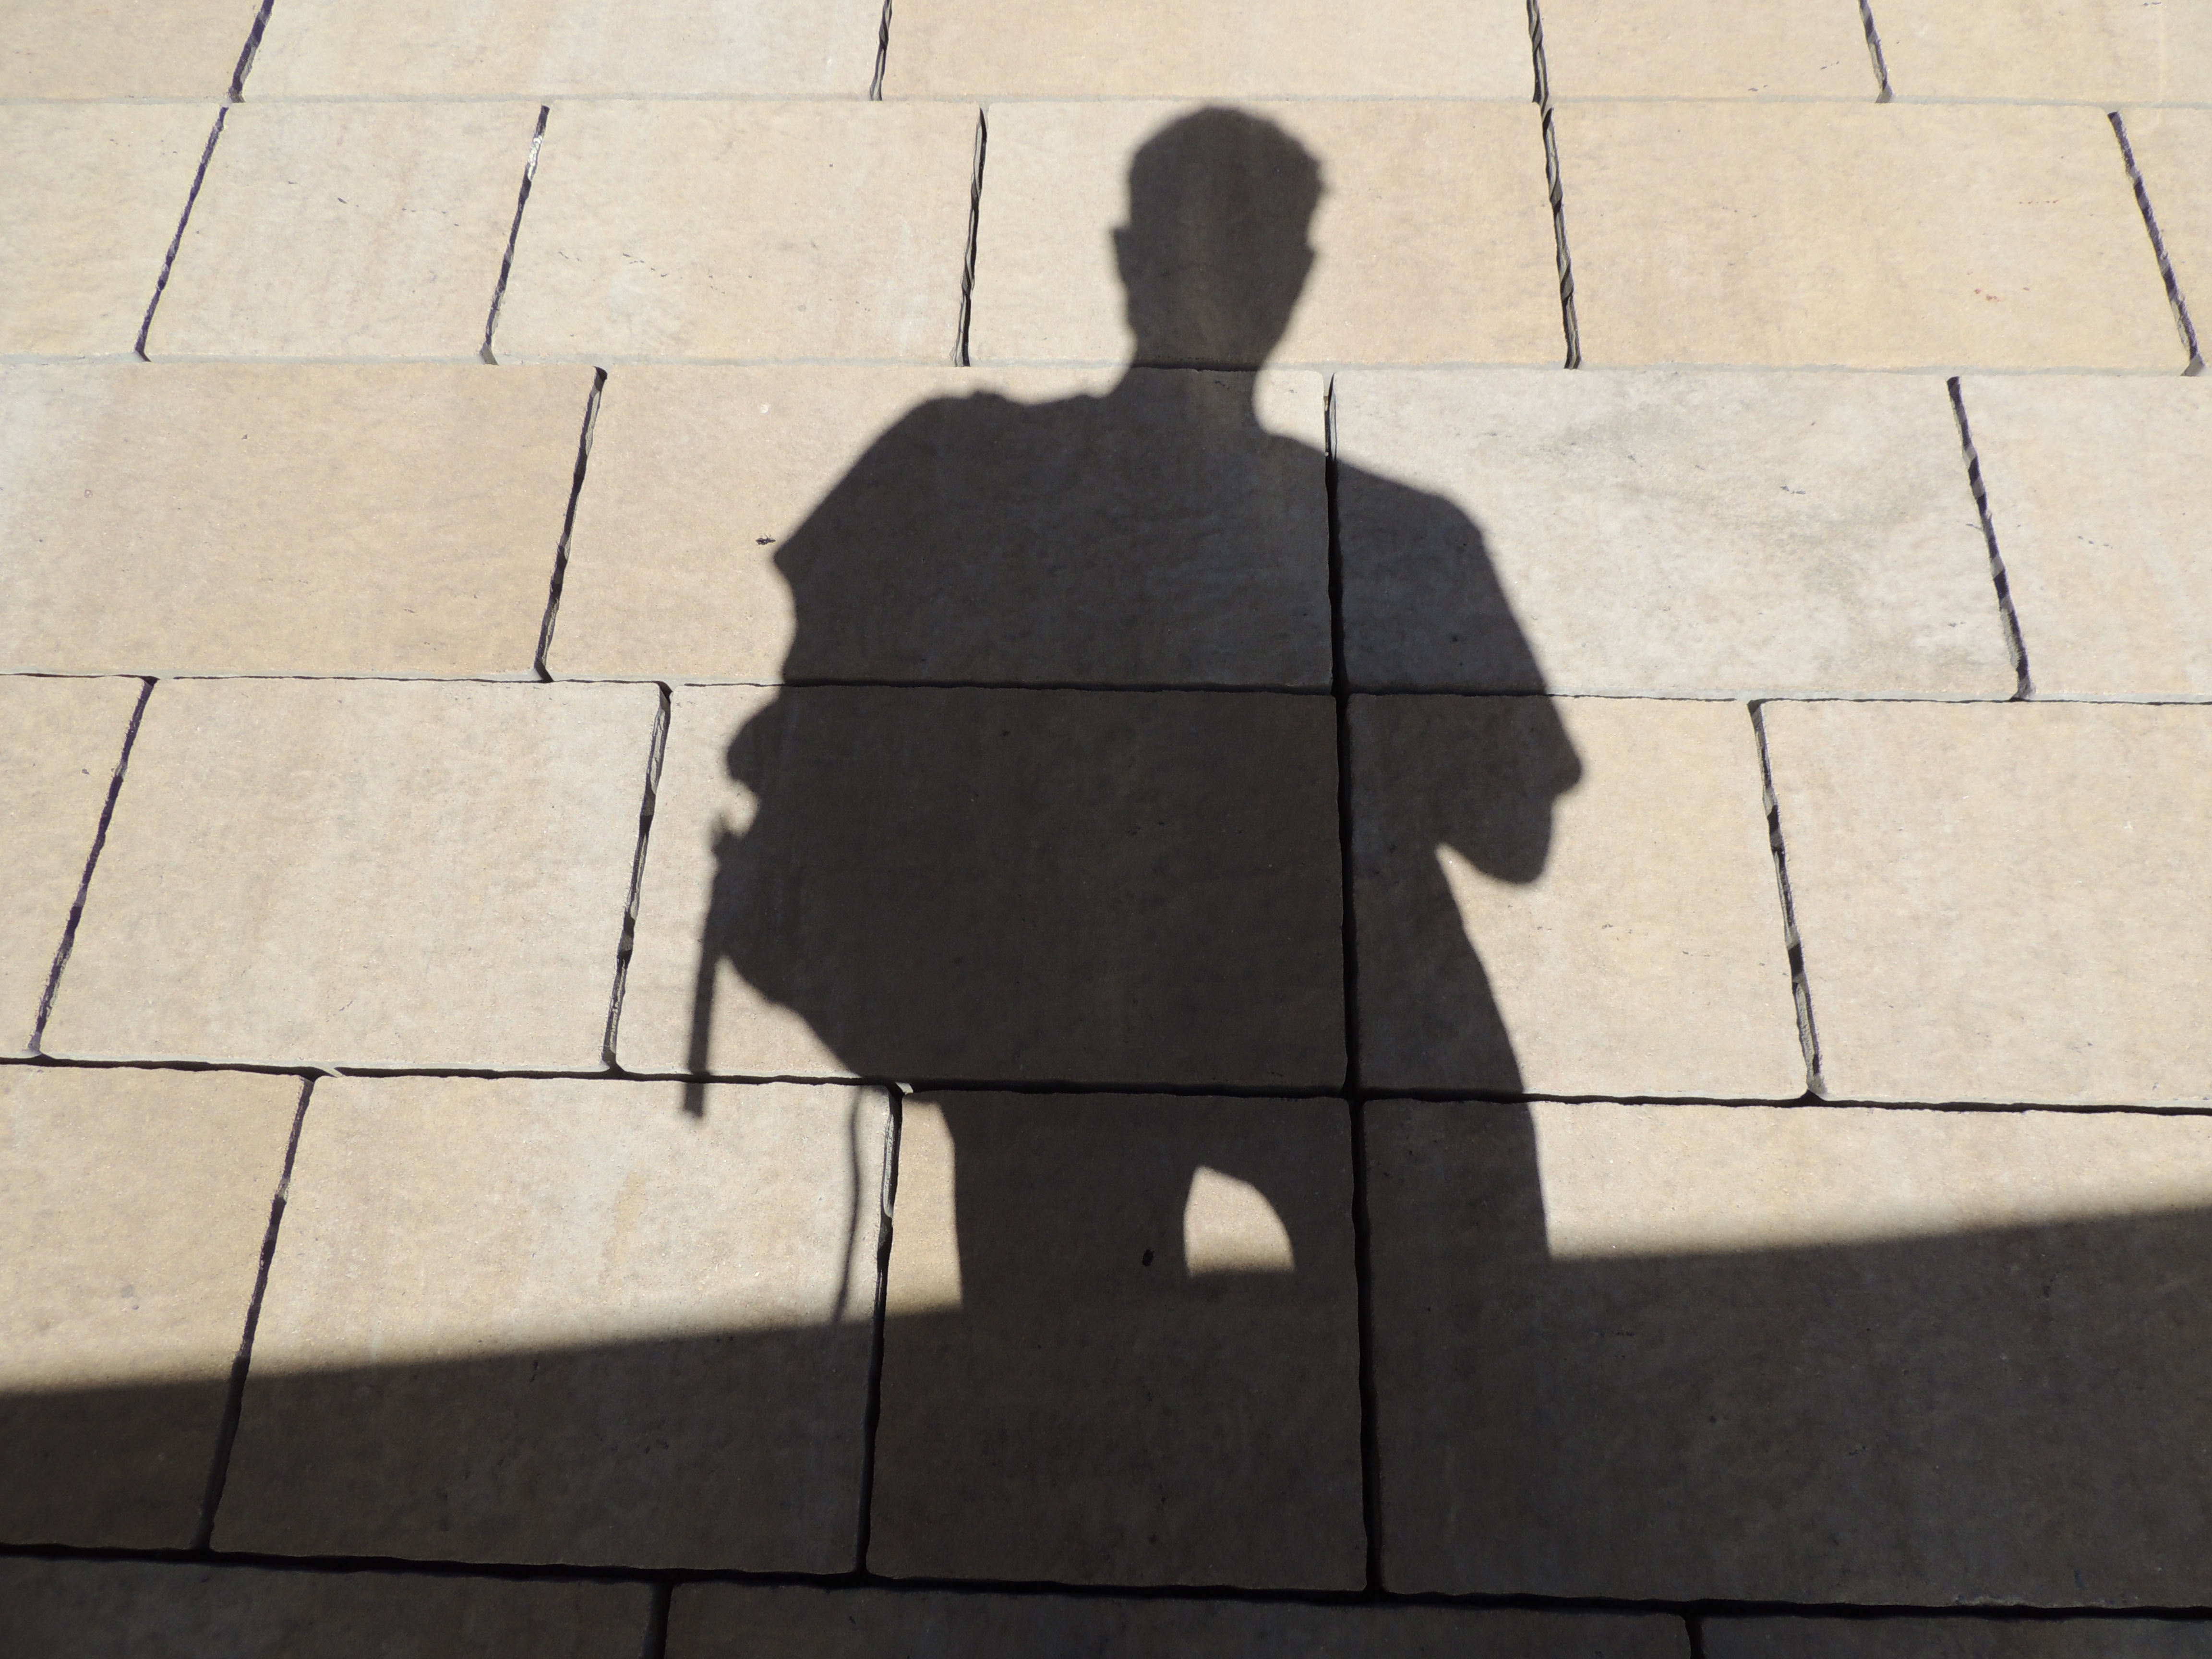
structure, sun, ground, floor, roof, wall, shadow, tile, black, art, silhouettes, shape, away, flooring, road surface